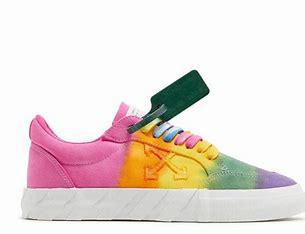
Brand: Off-White
Model: Off Vulc